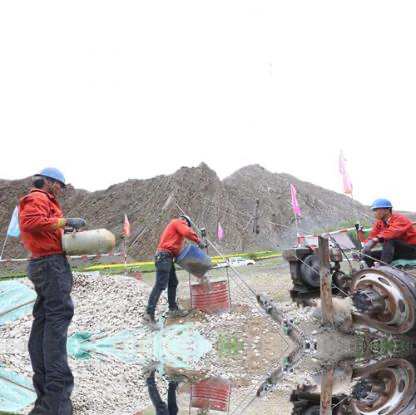
Objects in the image:
label: helmet
label: helmet
label: helmet